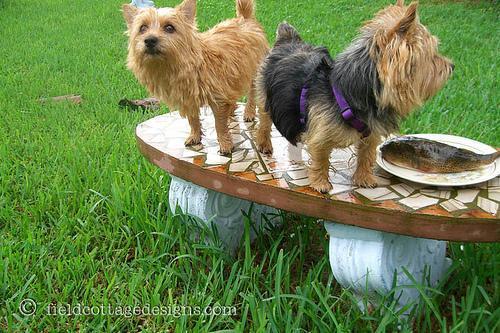
Norwich_terrier